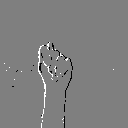
ASL letter: t